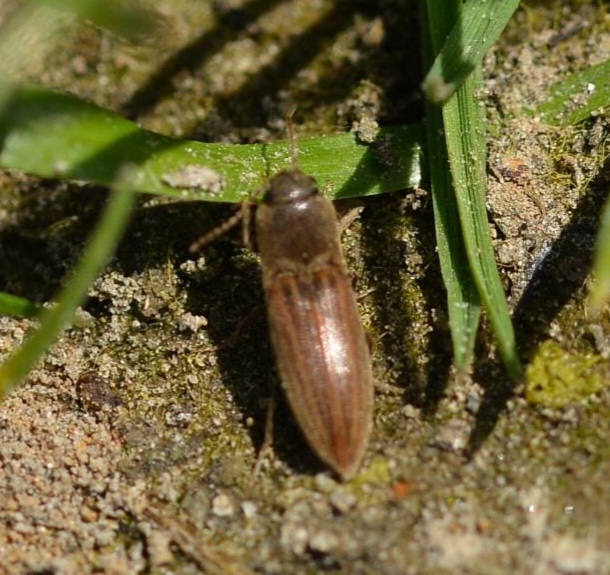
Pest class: clickbeetles_wireworms